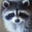
Label: raccoon